BBC Radio Oxford

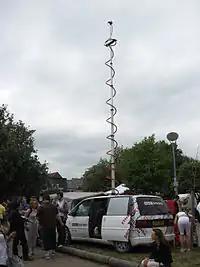
BBC Oxford radio car at the Cowley Road Festival 2010

Local programming is produced and broadcast from the BBC's Oxford studios from 6am to 10pm on weekdays, from 6am to 6pm and 8pm to 9pm on Saturdays, and from 6am to 6pm and 10pm to 1am on Sundays.